Doumen station (Fuzhou Metro)

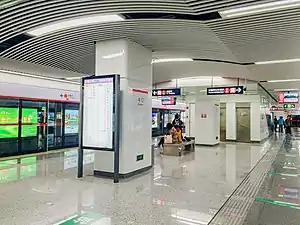

Doumen Station (Fuzhounese: ) is a metro station of Line 1 of the Fuzhou Metro. It is located on the intersection of Hualin Road and Xiangbin Road in Jin'an District, Fuzhou, Fujian, China. It started operation on January 6, 2017.